Edward Moulton

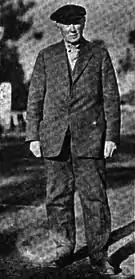
Moulton in his later years at Stanford

Moulton was hired as the trainer of the Stanford football team in approximately 1900. He also began training the track and baseball teams in approximately 1902. From 1903 to 1913 and again in 1916, Moulton was Stanford's track coach. In 1905, he rejected offers from Eastern universities, including Yale, to become a trainer at those institutions. He survived a bout with typhoid fever in 1910. Moulton transformed Stanford into one of the country's leading track and field programs. The track stars developed by Moulton at Stanford include Morris Kirksey (silver medalist in the 100-meter dash at the 1920 Olympics), Norman Dole (set world record in the pole vault in 1904), George Horine (bronze medalist in the high jump at the 1912 Olympics), Fred Crawford, Feg Murray (bronze medalist in the 110-meter hurdles at the 1920 Olympics), Leland Scott (pole vaulter), and the Templeton brothers (Rick and Dink).